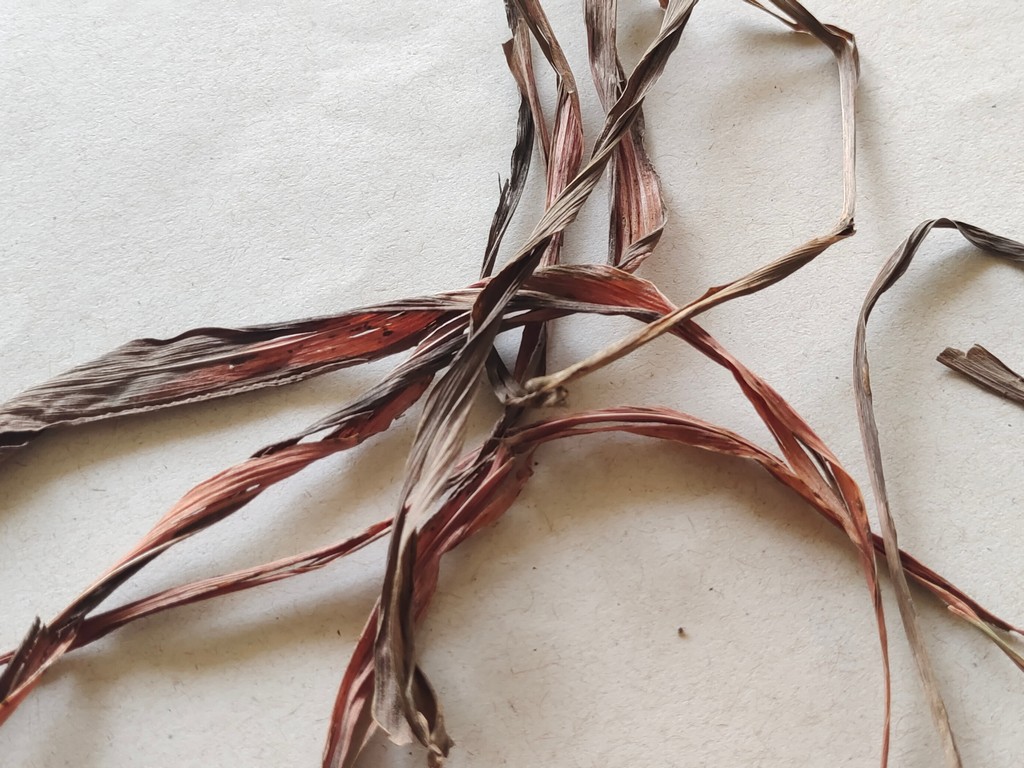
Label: Dried